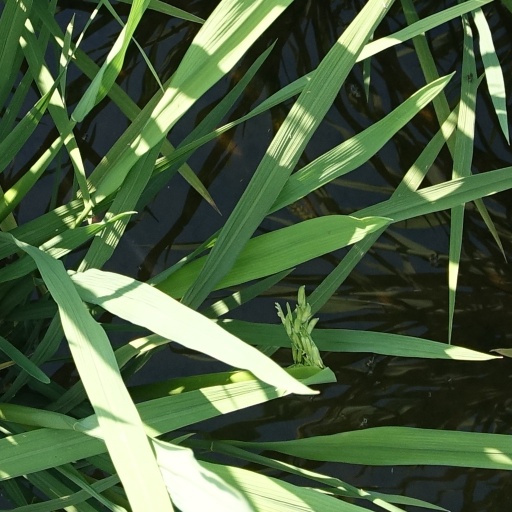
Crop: rice